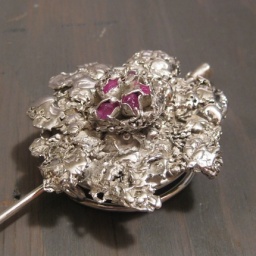
Big rose buds - Shawl pin in sterling silver